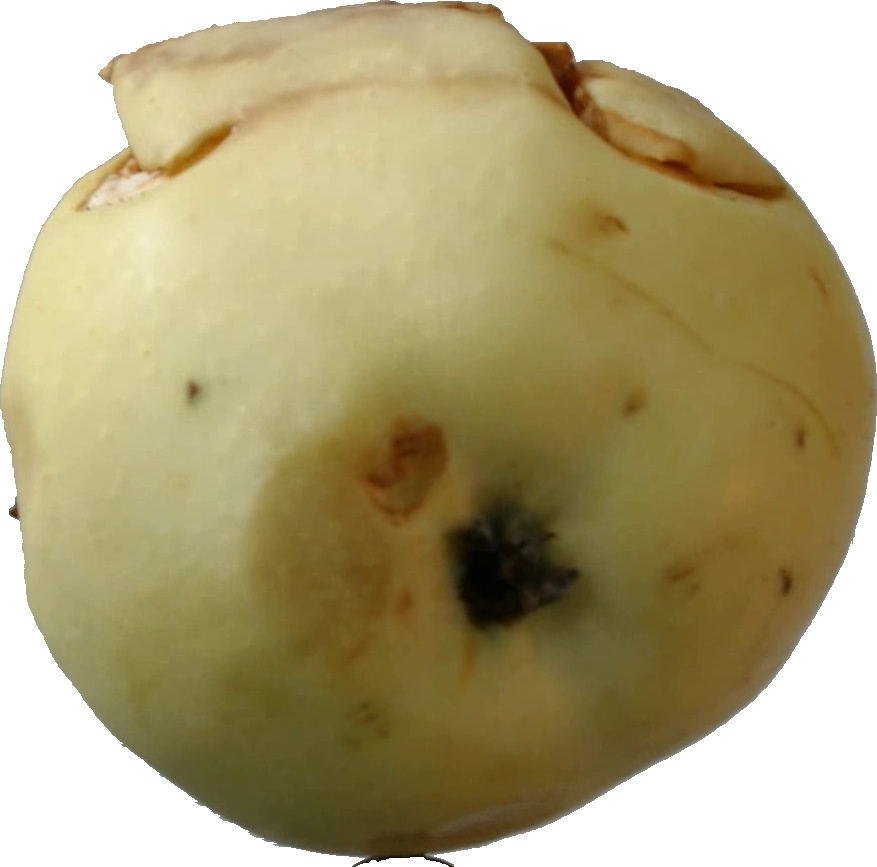
Label: apple_hit_1